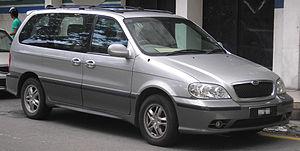
Naza est un conglomérat malaisien notamment impliqué dans le secteur automobile. Fondé en 1974 par Nasimuddin Amin à Kuala Lumpur, le groupe compte près de 4 320 salariés.